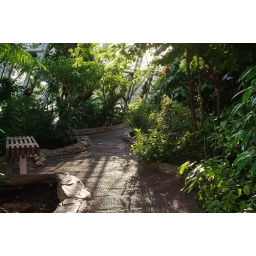
one of the pathways in the butterfly center. it's like a mini rain forest in there.